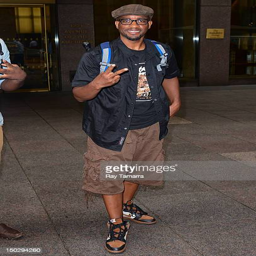
hip hop artist leaves radio broadcasting business